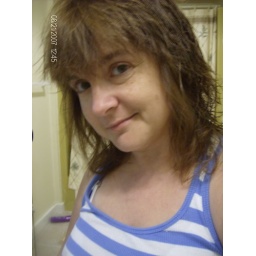
Now pay no attention to the shampoo bottle the dog knocked on the floor in the background